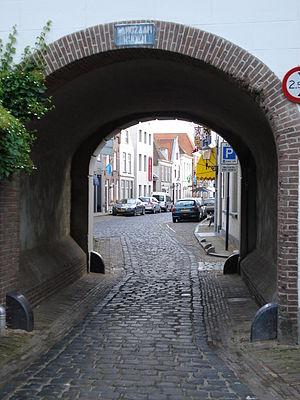
Ravenstein est une ville et une ancienne commune des Pays-Bas méridionaux, dans la province du Brabant-Septentrional. Historiquement, Ravenstein a été le chef-lieu de la Seigneurie de Ravenstein, du Pays de Ravenstein.